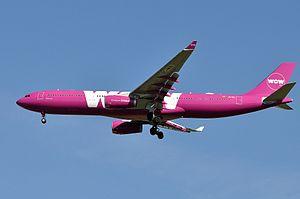
WOW Air était une compagnie aérienne à bas prix islandaise basée à Reykjavik, Islande, dont le hub était situé à l'Aéroport international de Keflavík. Elle desservait une vingtaine de destinations. Fondée en 2011, la compagnie assurait des vols low-cost entre l'Islande, l'Europe continentale depuis juin 2012 et l'Amérique du Nord depuis mars 2015.